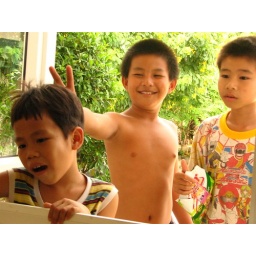
playing by the library window